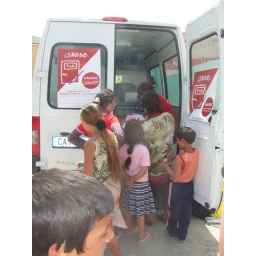
Kids standing around the van